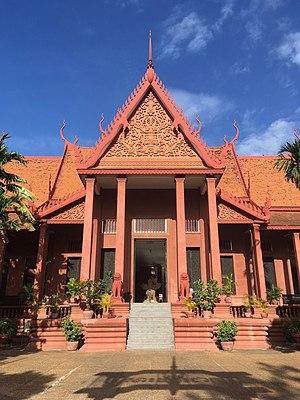
Le Musée national du Cambodge, situé au nord du palais royal de Phnom Penh, capitale du pays, est le principal musée historique et archéologique du Cambodge.